Google Nexus

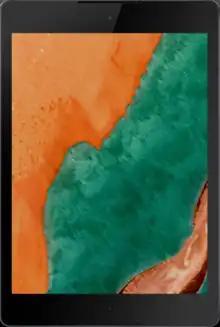
Nexus 9

The Nexus 9 is an 8.9-inch tablet running Android 5.0 Lollipop, developed in collaboration between Google and HTC. It was first announced on October 15, 2014 along with the Nexus 6 and the Nexus Player.